Matthieu Boulo

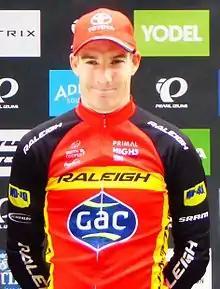
Boulo in 2016

Matthieu Boulo (born 11 May 1989) is a French racing cyclist, who currently rides for French amateur team Team Pays de Dinan.